Margaret Sullavan

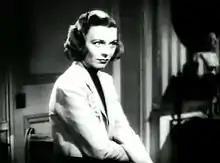
Sullavan in her Oscar-nominated role as Pat Hollmann in "Three Comrades" (1938)

Sullavan made her debut on Broadway in "A Modern Virgin" (a comedy by Elmer Harris) on May 20, 1931, and began touring on August 3.